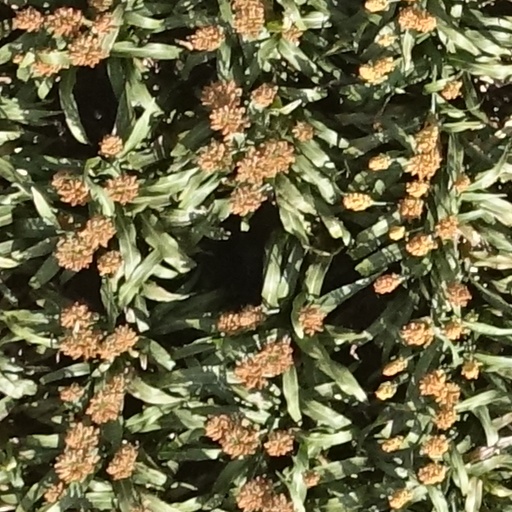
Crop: sorghum